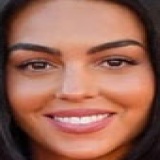
hoa hậu Georgina Rodriguez